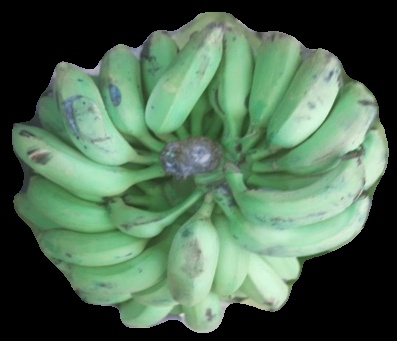
Variety: elakki-bale
Grade: grade2